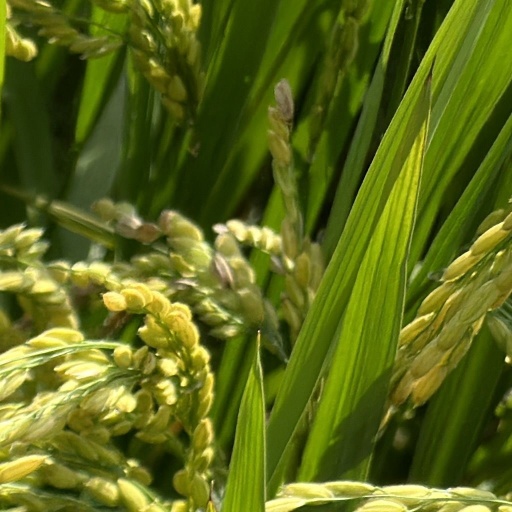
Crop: rice